Ludovico III Gonzaga, Marquis of Mantua

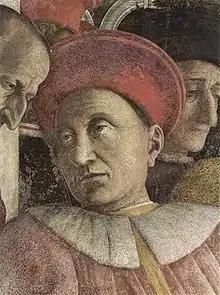
The Court of Mantua, detail:Ludovico III Gonzaga, Marquis of Mantua

Ludovico III Gonzaga of Mantua, known as the Turk, also spelled Lodovico (also Ludovico II; 5 June 1412 – 12 June 1478) was the ruler of the Italian city of Mantua from 1444 to his death in 1478.